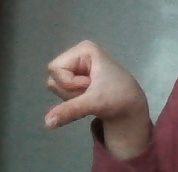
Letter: waw